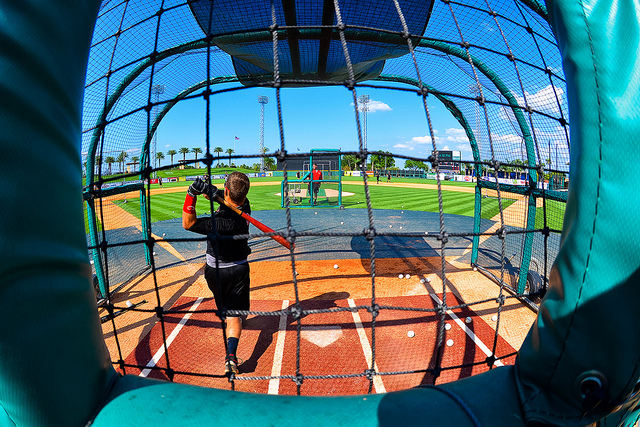
cầu thủ đánh bóng đang đứng trong sân tập luyện đánh bóng